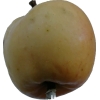
Label: apple